Nicolas Froment

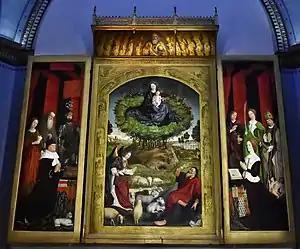
"Triptych of the Burning Bush", by Nicolas Froment, in Aix Cathedral

Nicolas Froment was a French painter of the Early Renaissance. Froment is one of the most notable representatives of the Second School of Avignon ("École d'Avignon"), a group of artists at the court of the Popes in Avignon, who were located there from 1309 to 1411.